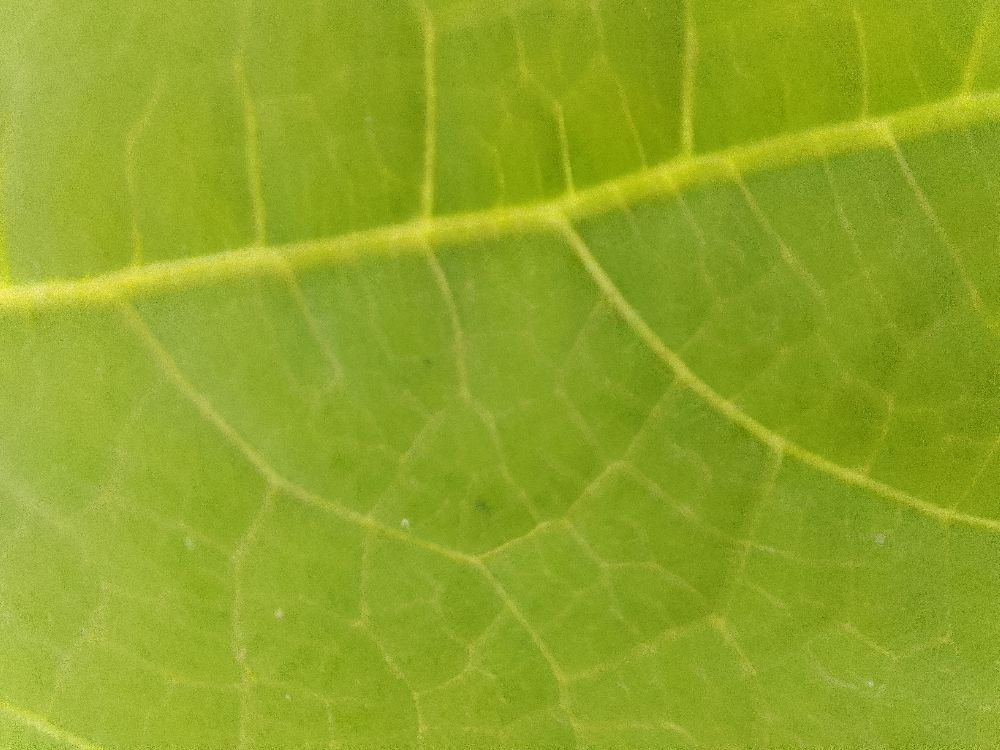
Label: healthy